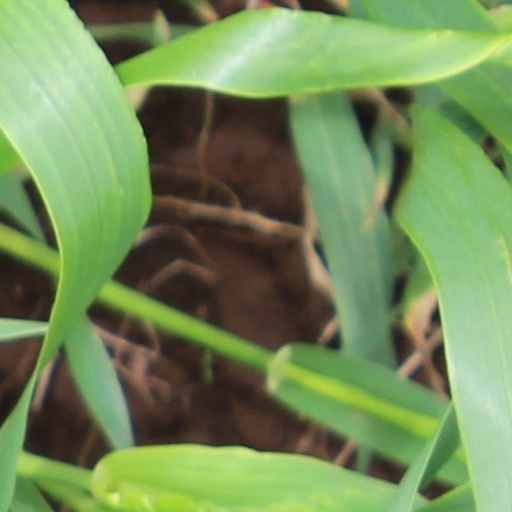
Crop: wheat